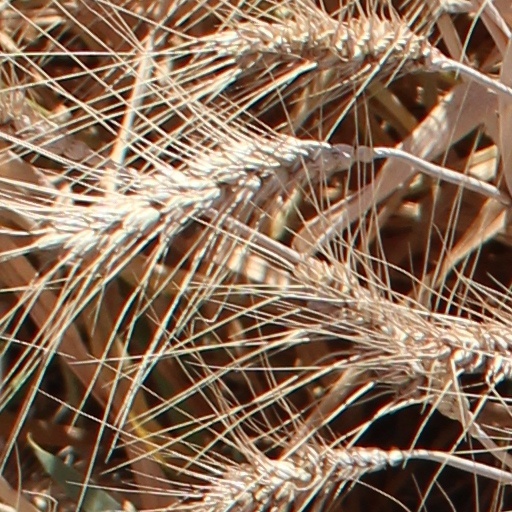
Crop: wheat